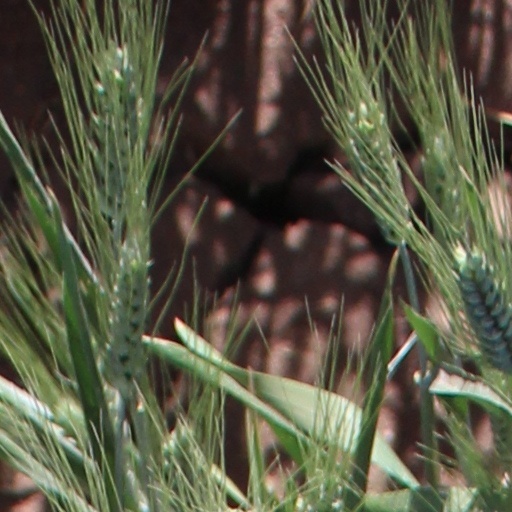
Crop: wheat